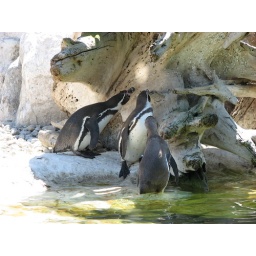
A lady and her son are playing with a mirror in the sun and the penguins are following the sun spot :).